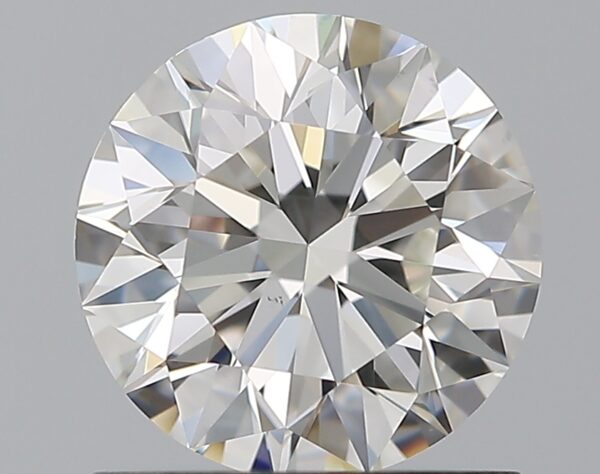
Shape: round
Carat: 1.01
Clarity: VS2
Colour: G
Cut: EX
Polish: EX
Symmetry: EX
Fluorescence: N
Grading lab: GIA
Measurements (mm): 6.36 x 6.4 x 4